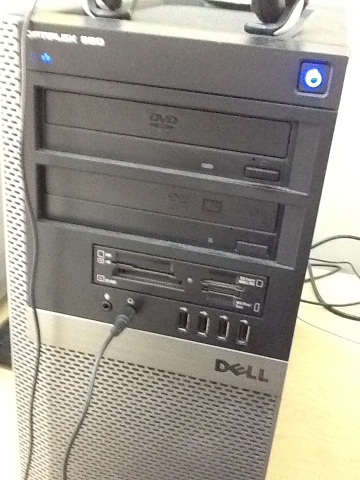Question: Who's this computer made by?
Answer: dell